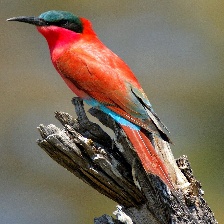
Species: CARMINE BEE-EATER
Scientific name: MEROPS NUBICOIDES
ImageNet parent category: bee_eater